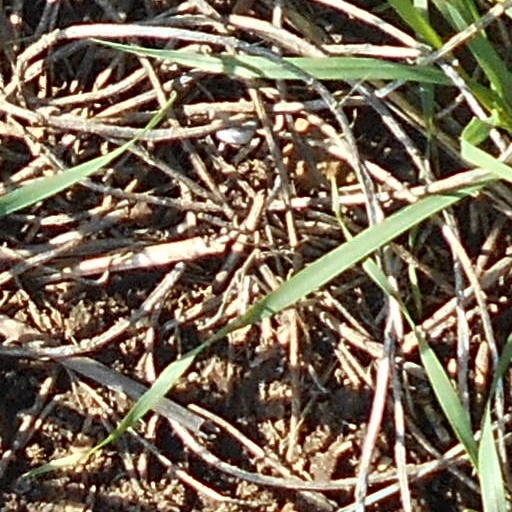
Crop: wheat